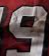
Number: 9